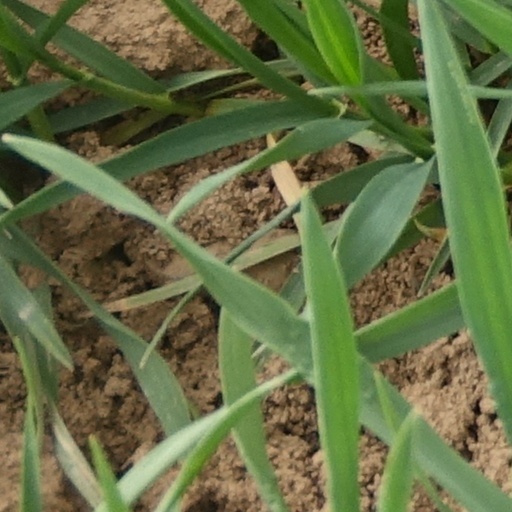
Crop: wheat